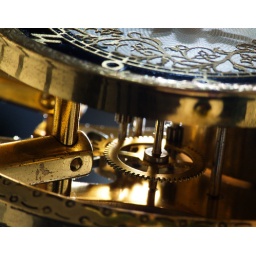
The insides of an old brass clockwork clock that's been around the house for many years.